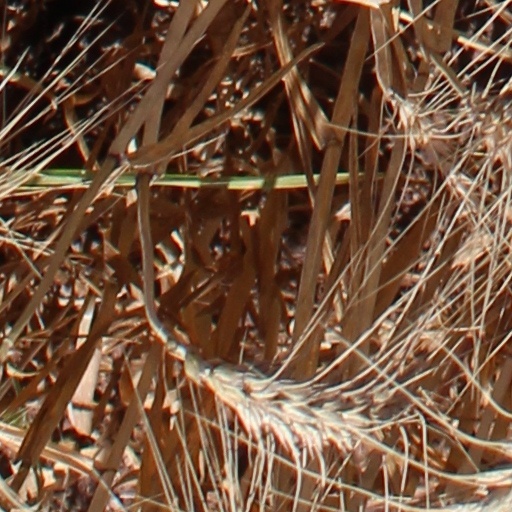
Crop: wheat